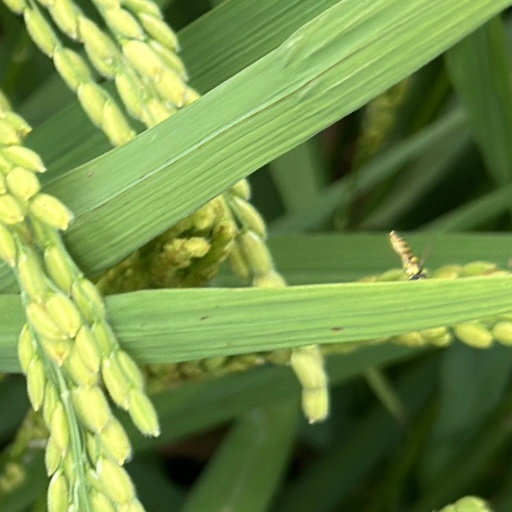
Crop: rice